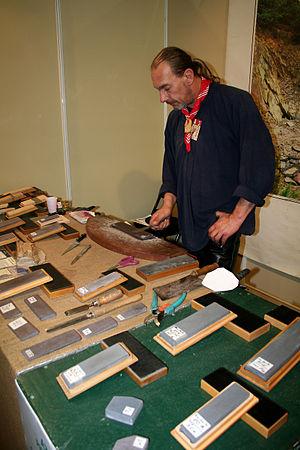
Le marchand de coticules de Vielsam - Document publié avec l'accord de la personne photographiée (Mr Patrick ZEEVAERT).
"Le coticule de Vielsalm ou pierre belge est une sorte de schiste cristallin à grain très fin, composé pour 35 à 40 % environ de petits cristaux de grenat spessartine, de diamètre compris entre 5 et 20 microns, noyés dans une matrice de séricite. C’est une roche métamorphique d'origine sédimentaire avec un apport volcanique important marqué par une haute teneur en manganèse. C'est une roche vieille de 480 millions d’années, dans les phyllades violacés du ""salmien"".